Rock Eagle

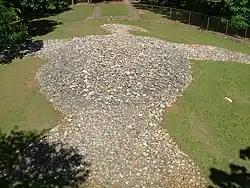
Rock Eagle Effigy Mound, viewed from adjacent observation tower, August 26, 2007

Rock Eagle Effigy Mound is an archaeological site in Putnam County, Georgia, U.S. estimated to have been constructed c. 1000 BC to AD 1000 (1,000 to 3,000 years ago). The earthwork was built up of thousands of pieces of quartzite laid in the mounded shape of a large bird (102 ft long from head to tail, and 120 ft wide from wing tip to wing tip). Although it is most often referred to as an eagle, scholars do not know exactly what type of bird the original builders intended to portray. It is listed on the National Register of Historic Places (NRHP) because of its significance. The University of Georgia administers the site. It uses much of the adjoining land for a 4-H camp, with cottages and other buildings, and day and residential environmental education.